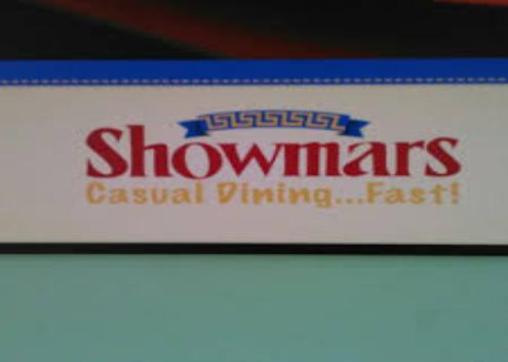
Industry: Food